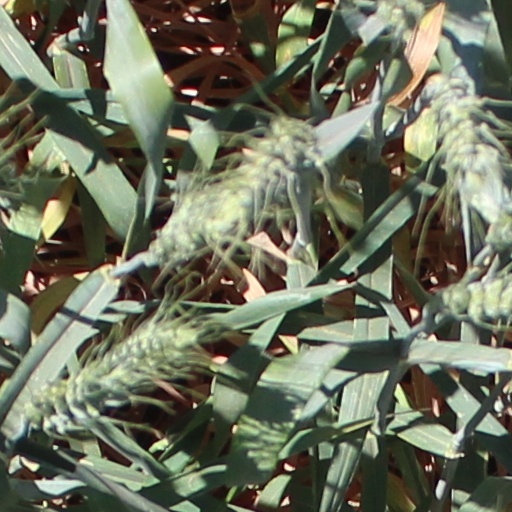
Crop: wheat